12th Iowa Infantry Regiment

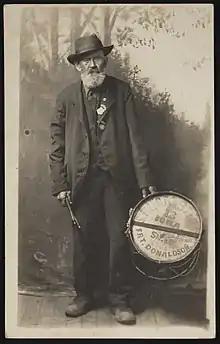
Union veteran drummer Sumner Flint Hartshorn of Co. C, 12th Iowa Infantry Regiment. From the Liljenquist Family Collection of Civil War Photographs, Prints and Photographs Division, Library of Congress

The 12th Iowa Infantry Regiment was an infantry regiment that served in the Union Army during the American Civil War.